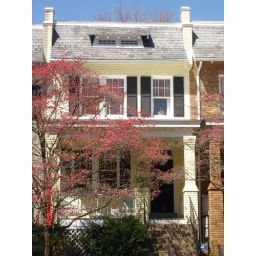
Front of 1924 37th Street, NW, taken from the street in spring; note pink flowering Dogwood tree